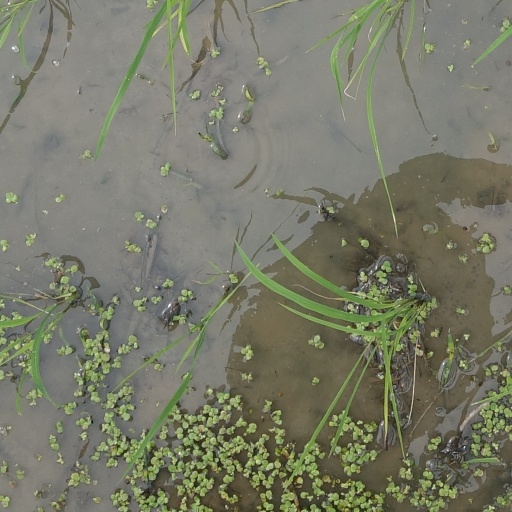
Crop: rice